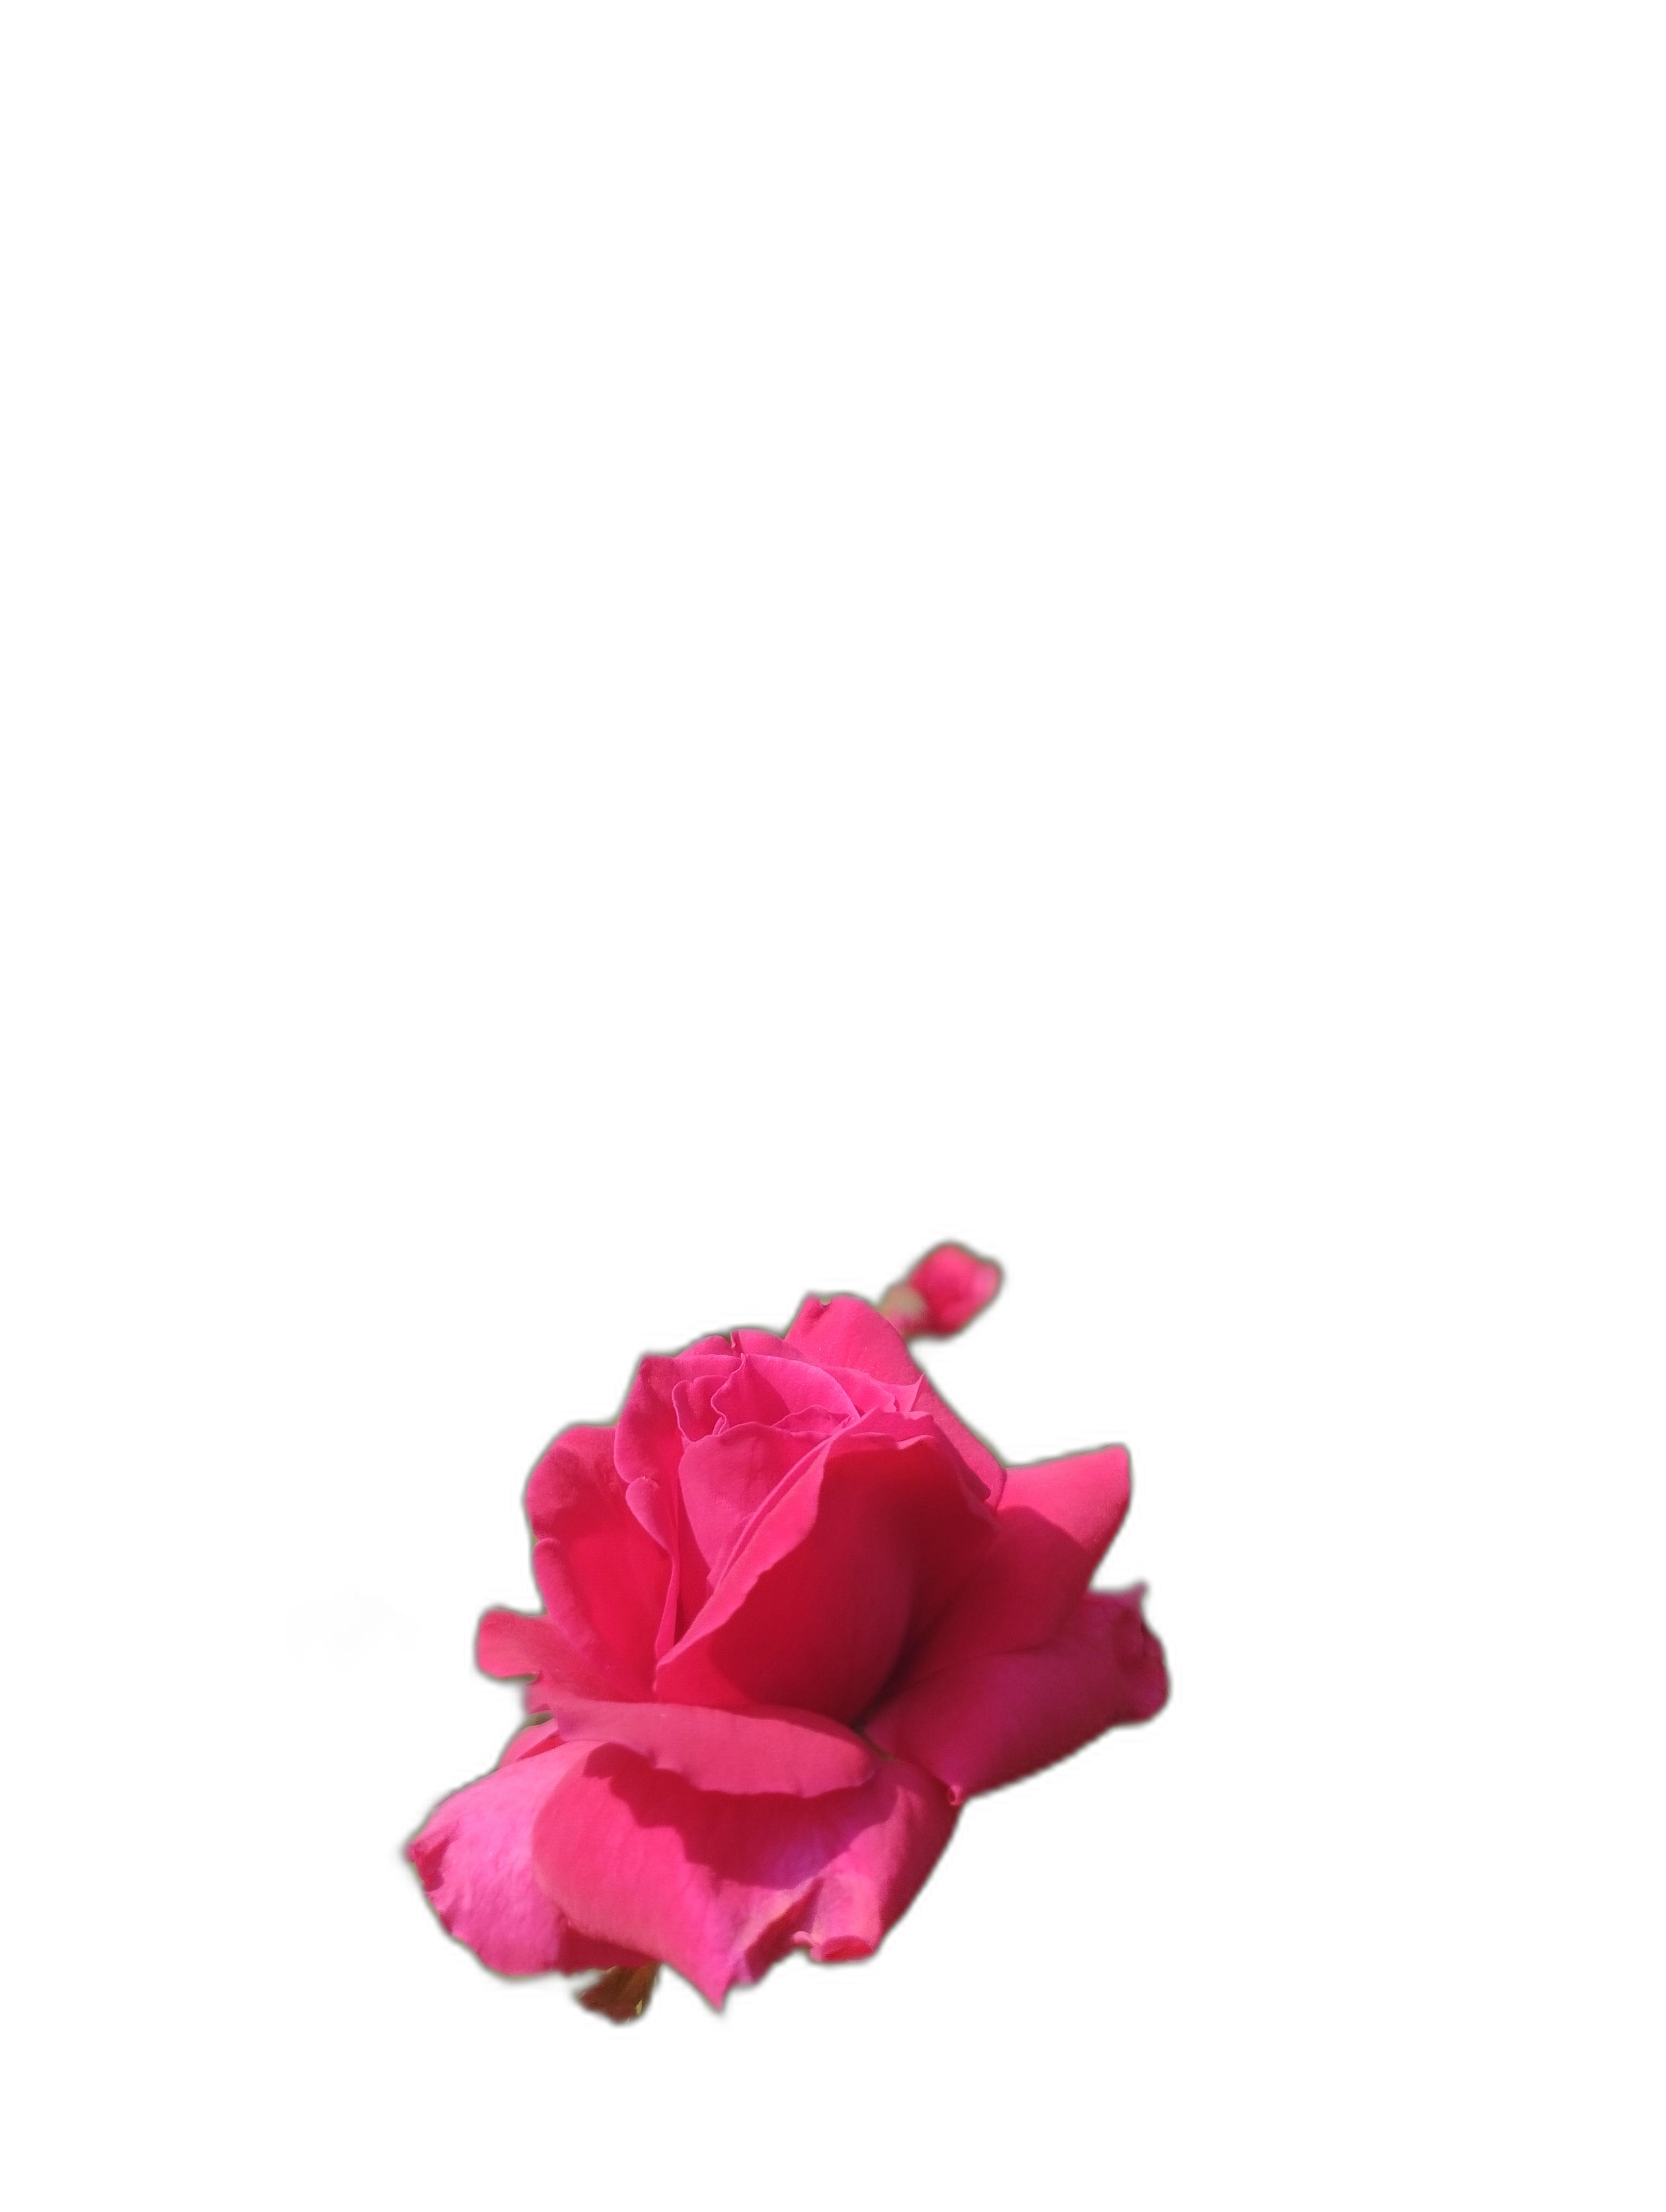
Label: Rose